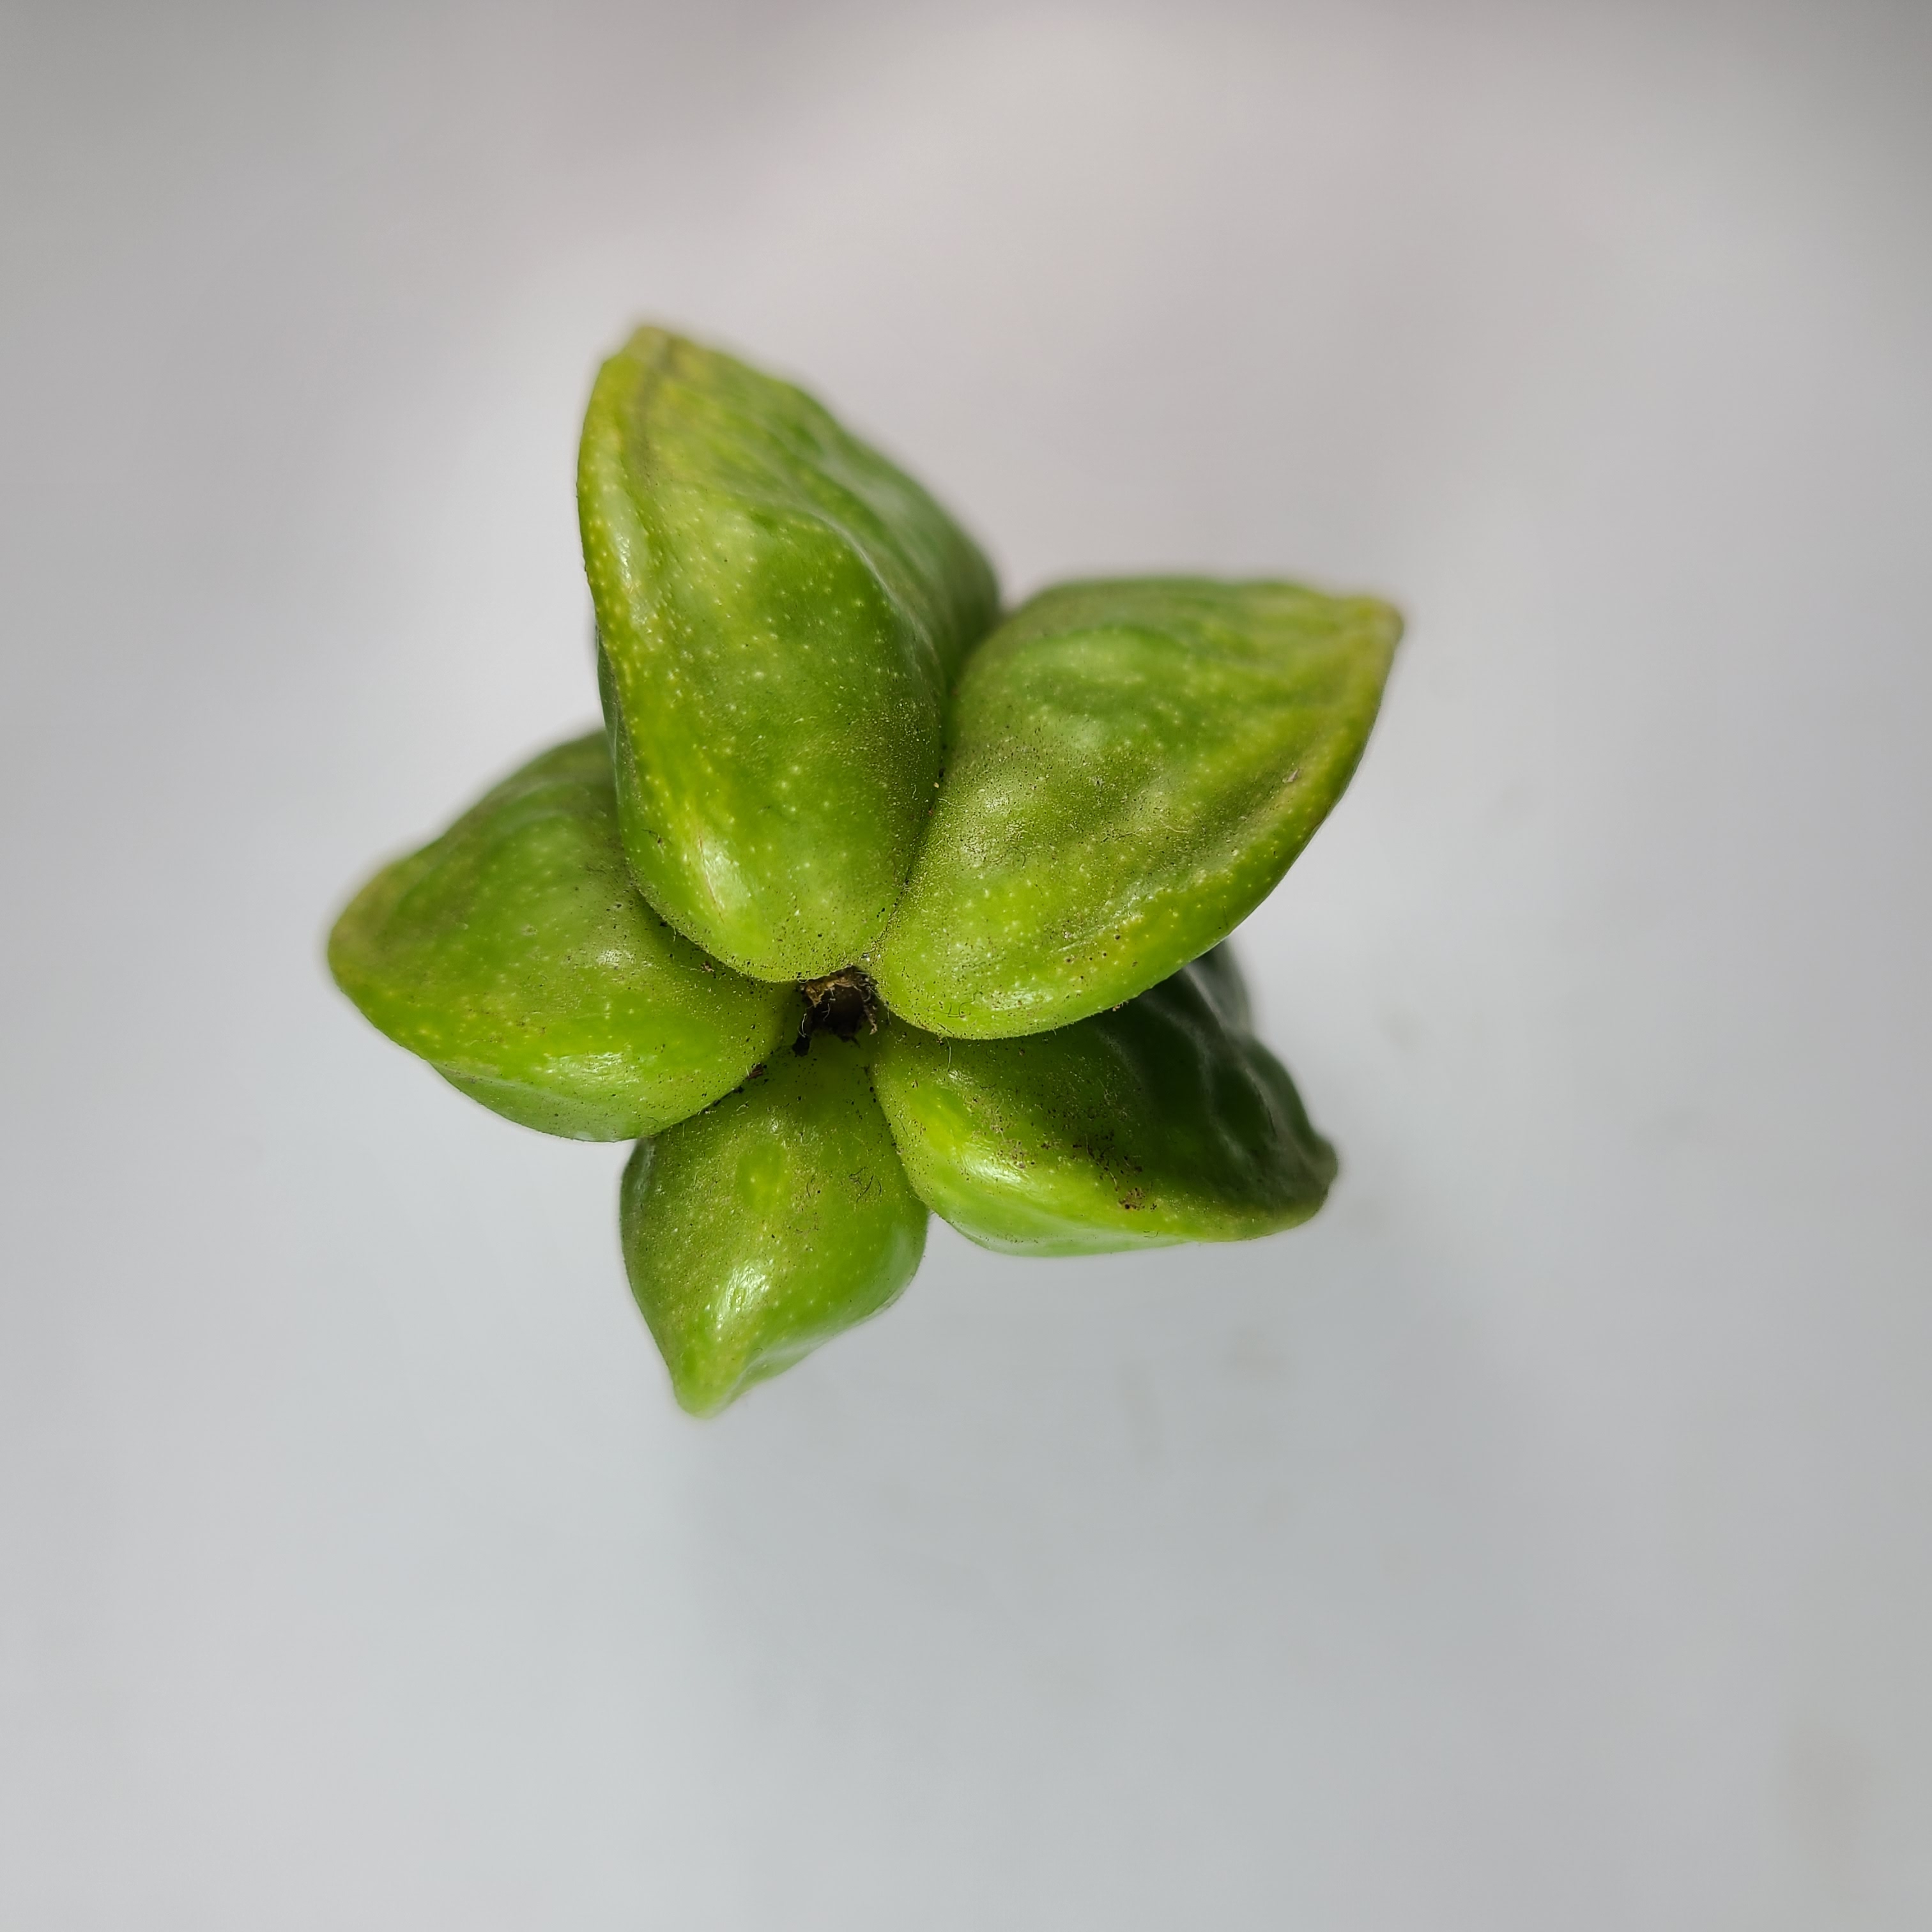
Label: Healthy Fruits